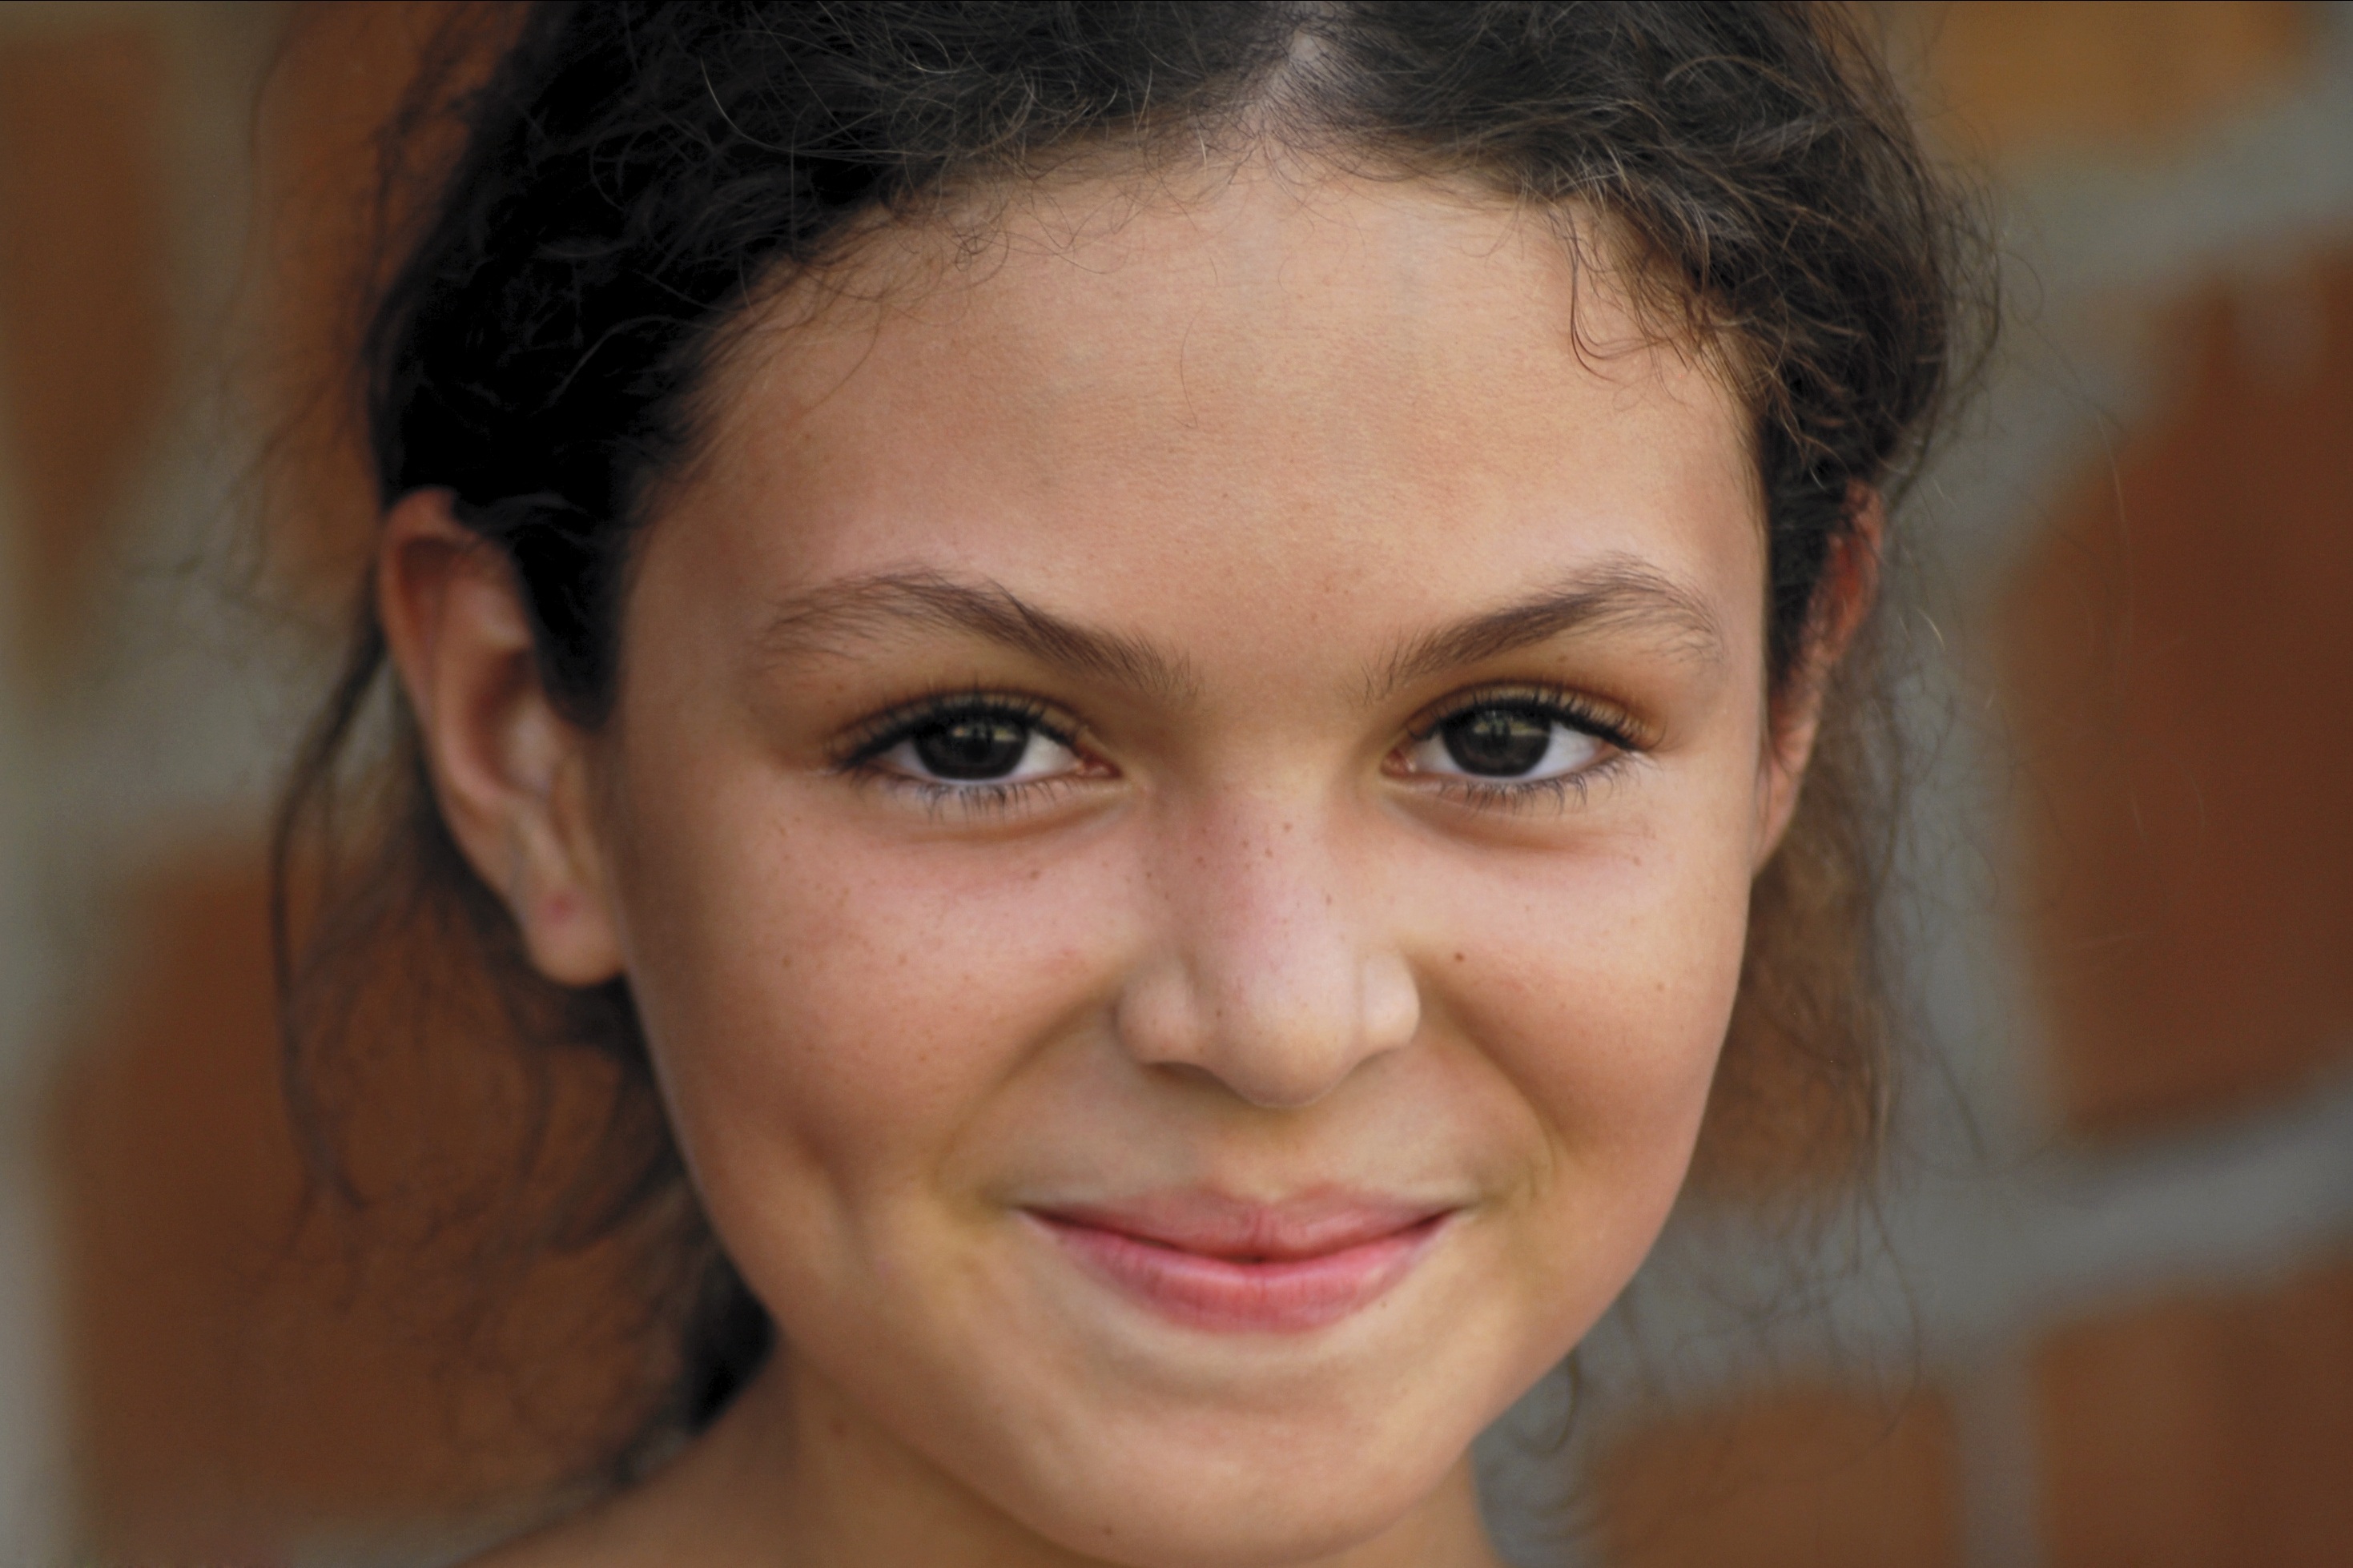
person, people, girl, woman, hair, portrait, model, child, facial expression, lip, hairstyle, smiling, smile, eyebrow, mouth, close up, human body, face, nose, eyes, cheek, happy, women, eye, innocence, head, look, skin, beauty, joy, pretty, organ, faces, emotion, ecuador, bella, forehead, portrait photography